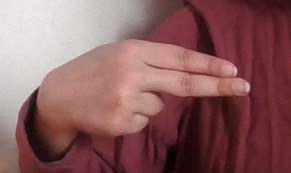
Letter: ain